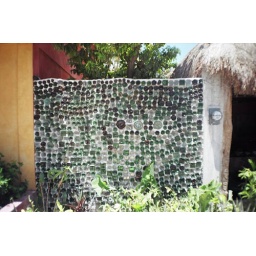
bottle wall in Tulum